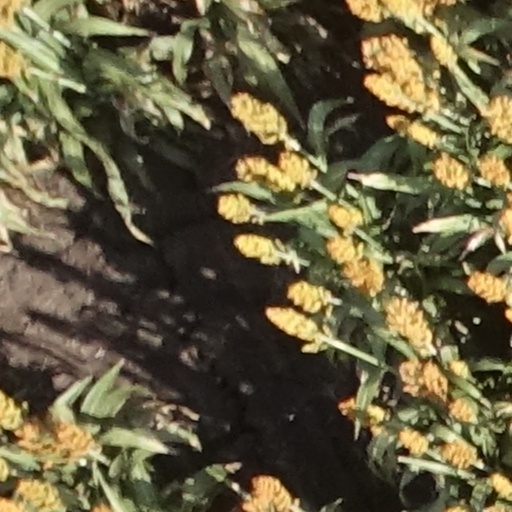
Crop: sorghum